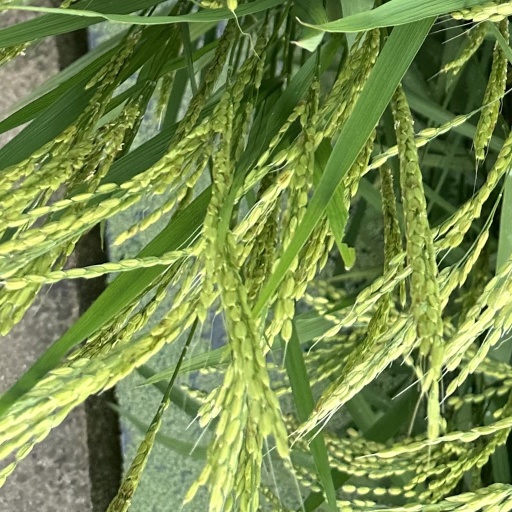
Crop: rice